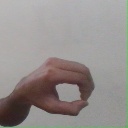
अक्षर: औ